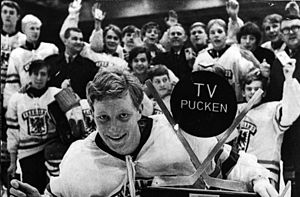
TV-pucken
TV-pucken 1967.
TV-pucken er en svensk ishockeyturnering for distriktshold med drenge under 16 år. Da TV-pucken startede 1959 blev alle kampe sendt i tv. Nu om dage er det kun TV-puckens semifinaler og finale, der sendes i tv.